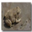
Label: frog